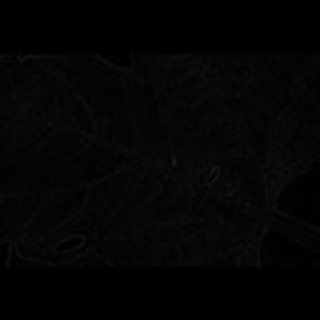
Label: cotton_powdery_mildew